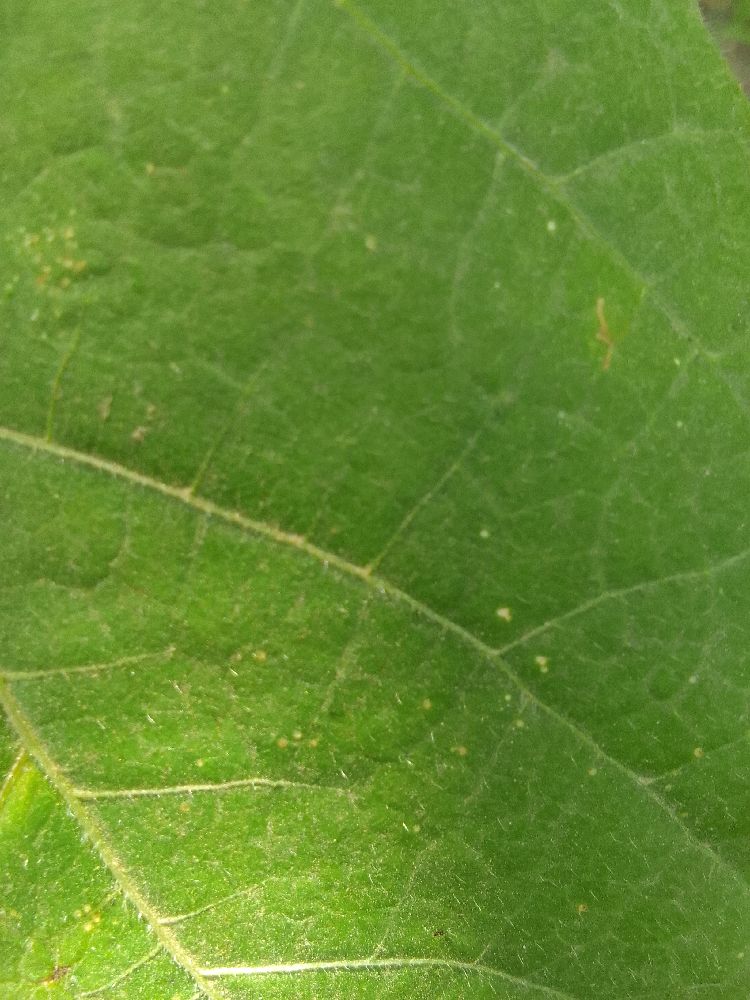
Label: healthy